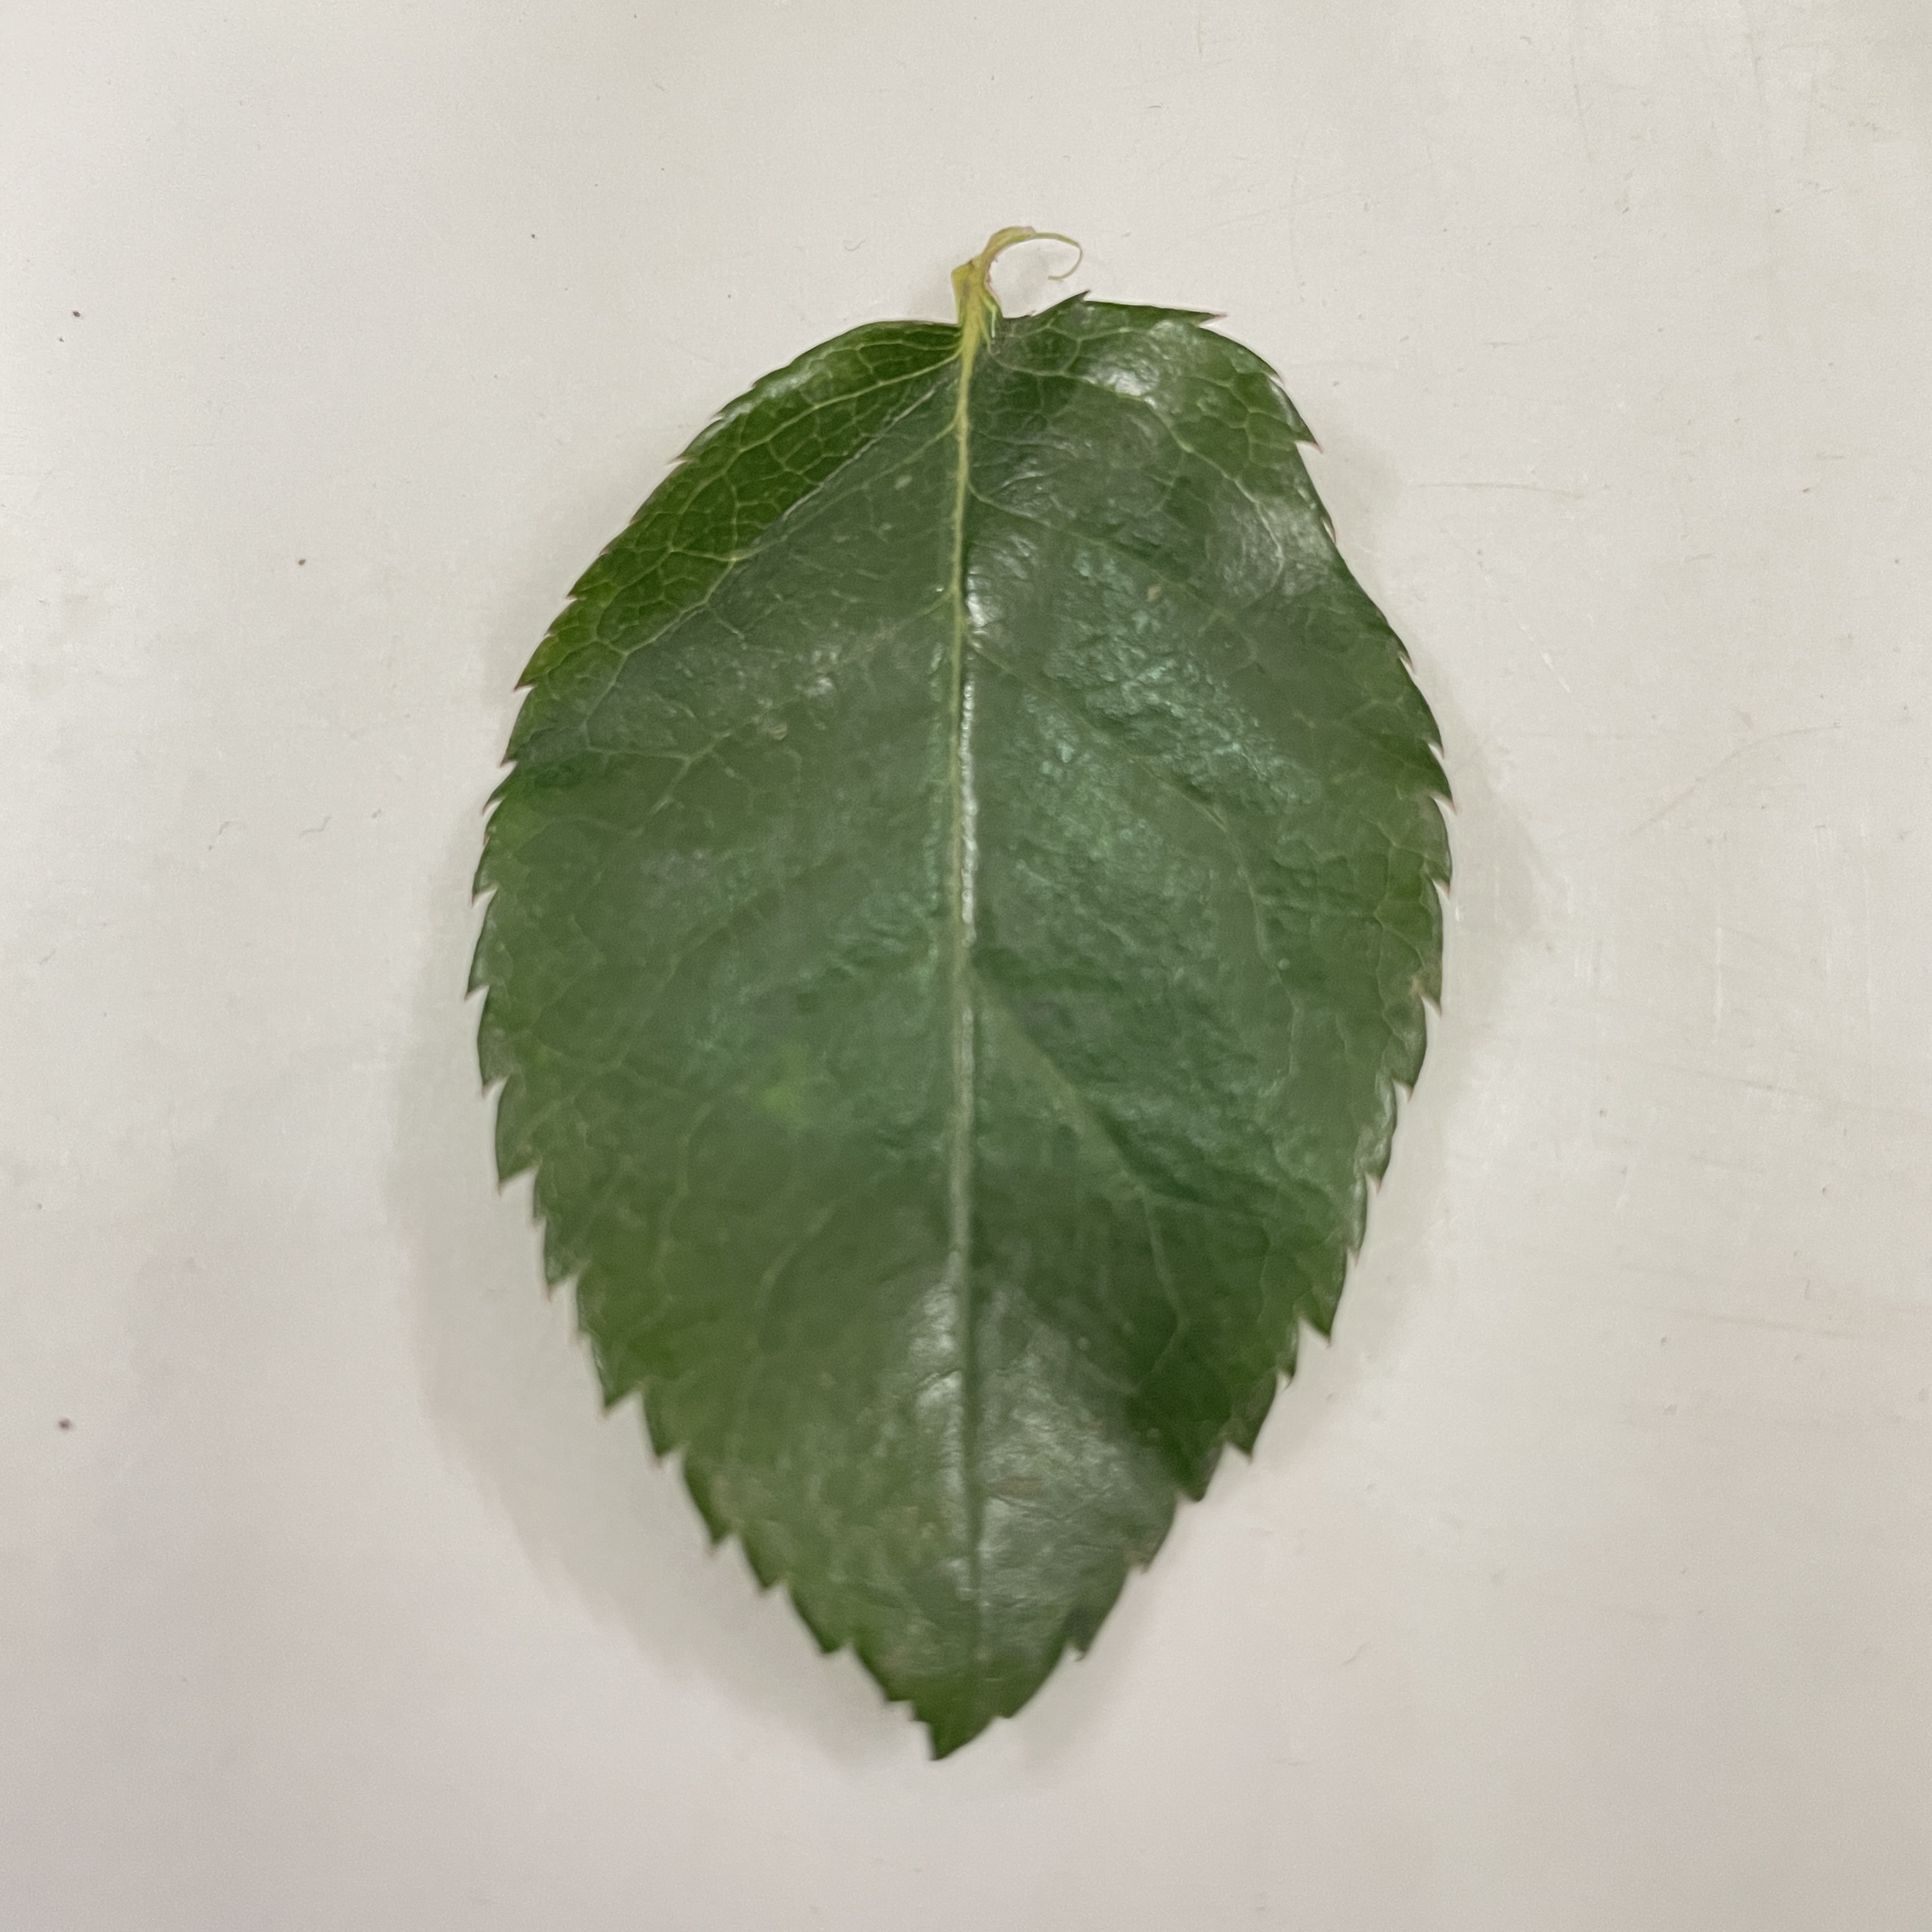
Label: Healthy Leaf